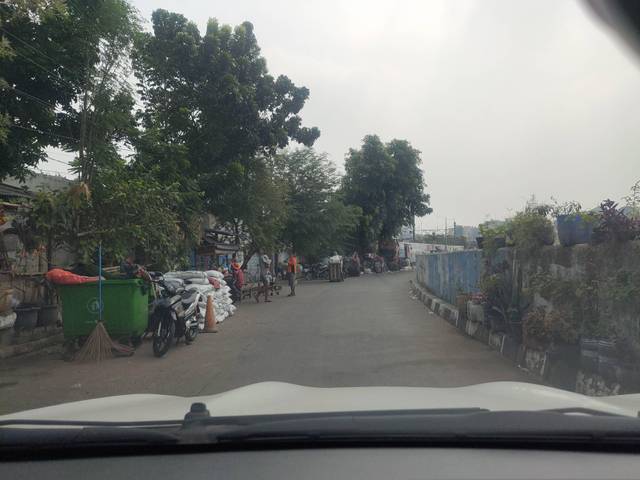
Region: Indonesia
Coordinates: -6.218, 106.862